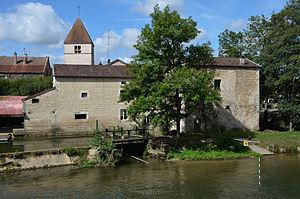
Le moulin, La Marne à Choignes, Haute-Marne, Champagne-Ardennes, France
Chamarandes-Choignes est une commune française située dans le département de la Haute-Marne, en région Grand Est.